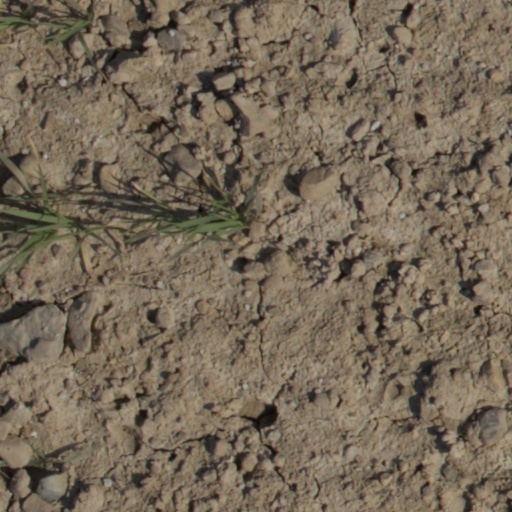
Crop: wheat